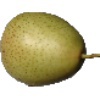
Label: Pear 1